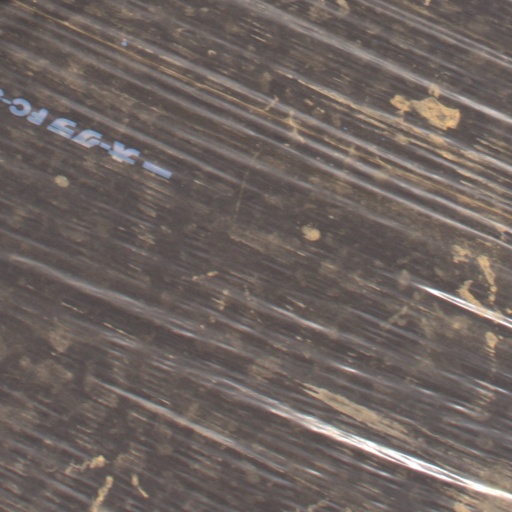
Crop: Jerusalem artichoke